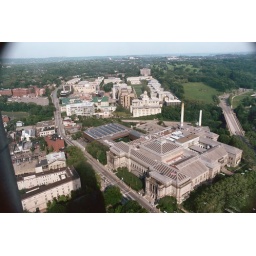
26th floor view of Carnegie Arts building along with Carnegie Mellon University in the background.